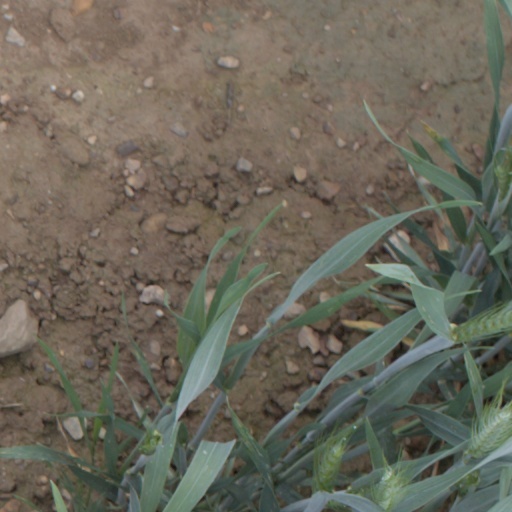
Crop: wheat